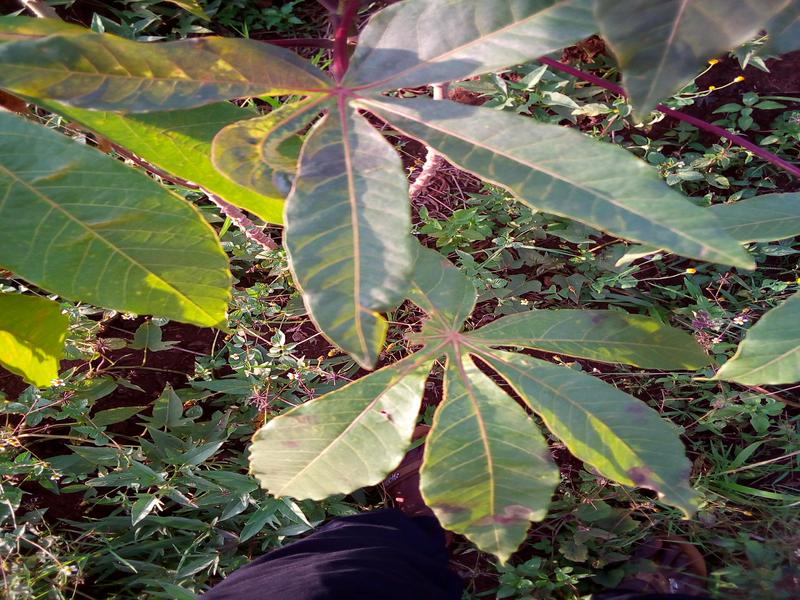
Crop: cassava
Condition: bacterial_blight